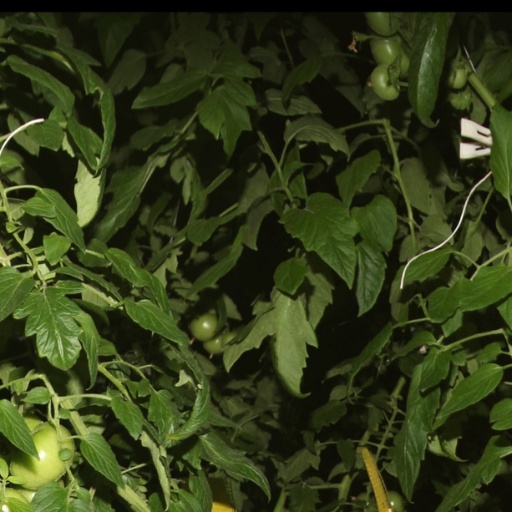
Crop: tomato